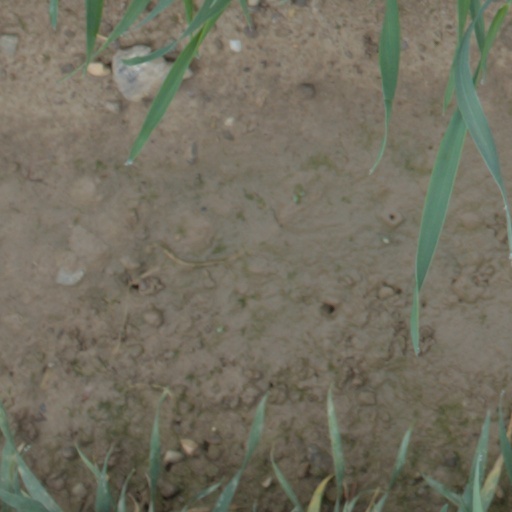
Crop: wheat